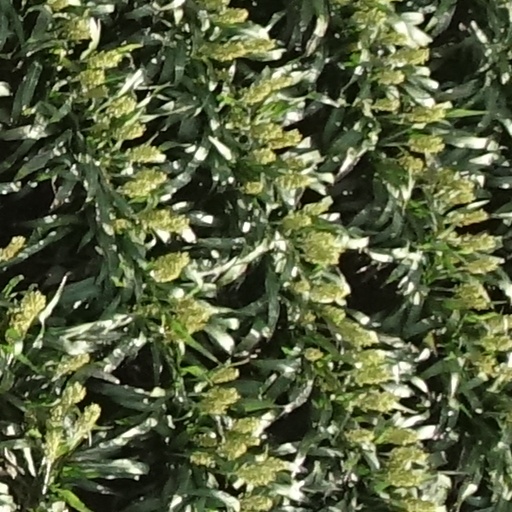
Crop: sorghum